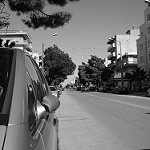
Label: B & W